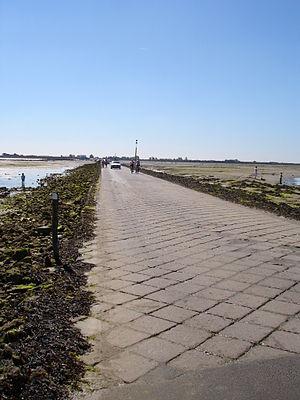
France, Vendée (85), Passage du Gois
Gil Jourdan est une série de bande dessinée franco-belge policière créée par Maurice Tillieux le 20 septembre 1956 dans le nᵒ 962 du journal Spirou. La série est une reprise de Félix, autre série que Tillieux a dû abandonner en changeant d'éditeur ; ainsi, certaines histoires de Félix ont été adaptées ou redessinées pour en faire des histoires de Gil Jourdan. Pour les dessins, Tillieux est aidé par Jean-Marie Brouyère et Bob de Groot pour les albums nᵒ 11 et nᵒ 12. À partir de l'album nᵒ 13, le dessin est repris par Gos, Tillieux en assurant toujours le scénario.
Le passage du Gois ou Gôa est une chaussée submersible située dans la baie de Bourgneuf, où elle relie l'île de Noirmoutier au continent, dans le département français de la Vendée. Le passage n'est praticable en voiture, à bicyclette ou à pied qu'à marée basse car il est recouvert à marée haute. Il existe d'autres sites de ce type, mais le caractère unique du Gois est son exceptionnelle longueur : 4,125 kilomètres. Suivant le coefficient de la marée, la hauteur d'eau qui le recouvre à marée haute varie de 1,30 mètre à 4 mètres.